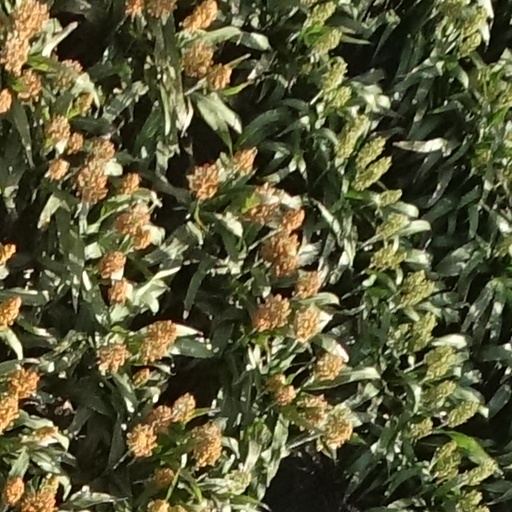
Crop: sorghum